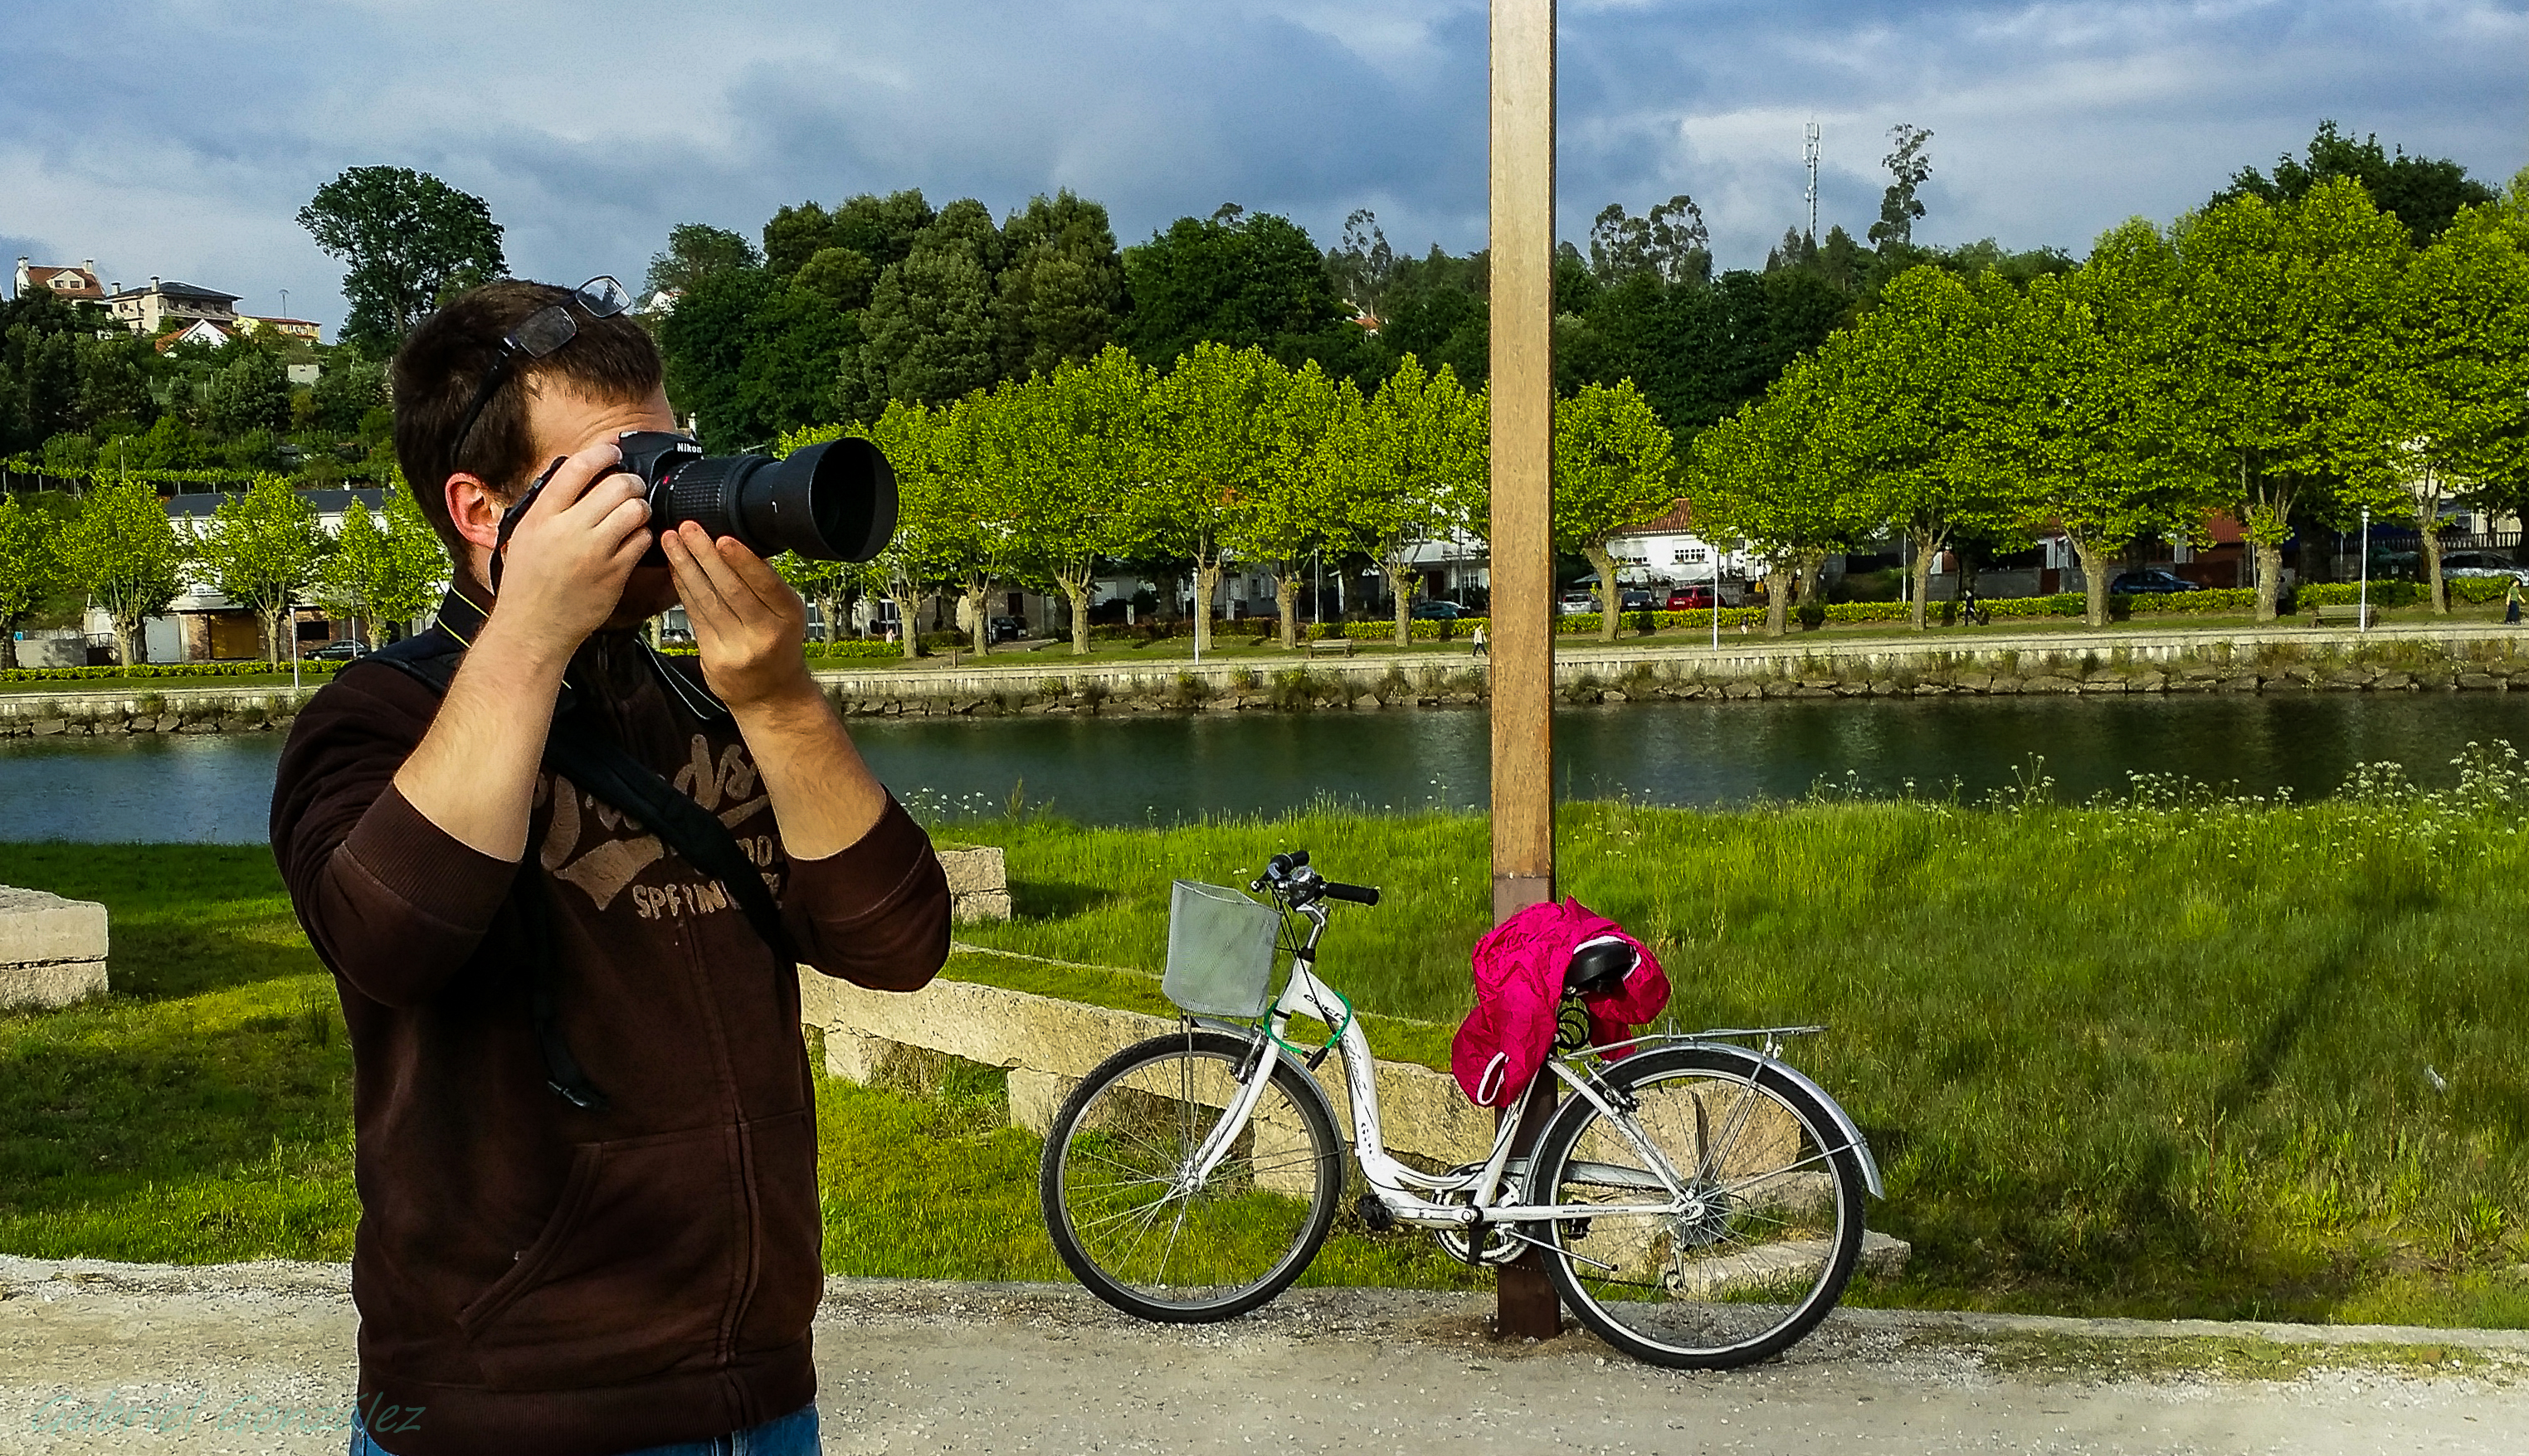
bicycle, travel, vehicle, galaxy, tourism, cycling, pontevedra, ggl1, gaby1, xovesphoto, varios, some, gphoto, rural area, samsungnote3, cursodefotograf a, endurance sports